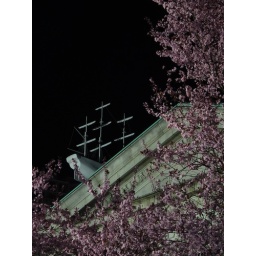
Tree blossoms were out in February during the Vancouver Olympics. The ship was perched on the roof of the art gallery.